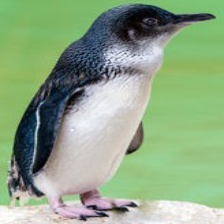
Species: FAIRY PENGUIN
Scientific name: EUDYPTULA MINOR
ImageNet parent category: king_penguin